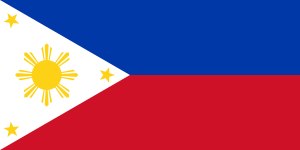
Filippinernes flag
Filippinernes nationalflag
Filippinernes nationalflag har to lige brede vandrette bånd i farverne blå og rød, med en hvid ligesidet trekant hvis ene side udgør flagets stangside. I midten af trekanten ses en gul sol med otte primære stråler, hver bestående af tre stråler, og i hvert hjørne af trekanten er en gul femkantet stjerne.